The Trip to Spain

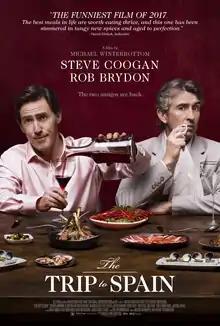
Theatrical release poster

The Trip to Spain is a 2017 British comedy film directed by Michael Winterbottom. It is the third installment of Winterbottom's film adaptations of the TV series "The Trip", following "The Trip" (2011) and "The Trip to Italy" (2014). The film stars Steve Coogan and Rob Brydon as fictionalized versions of themselves continuing their culinary travels away from home. It was released on 11 August 2017.